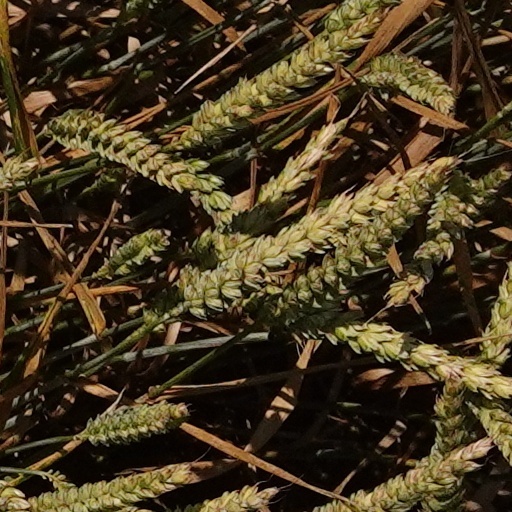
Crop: wheat